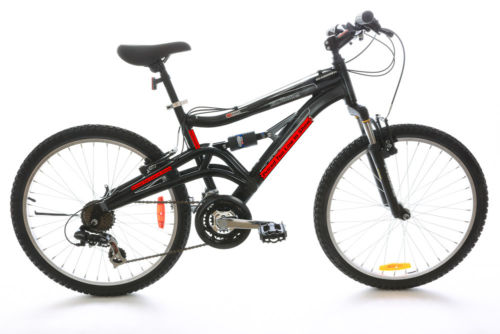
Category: bicycle